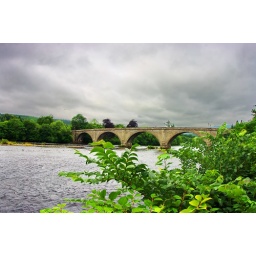
Ecosse, Scotland, the bridge at Dunkeld over the river Tay